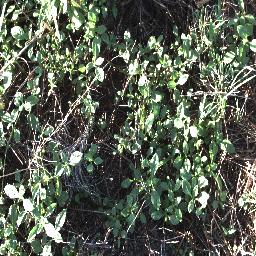
Label: negative